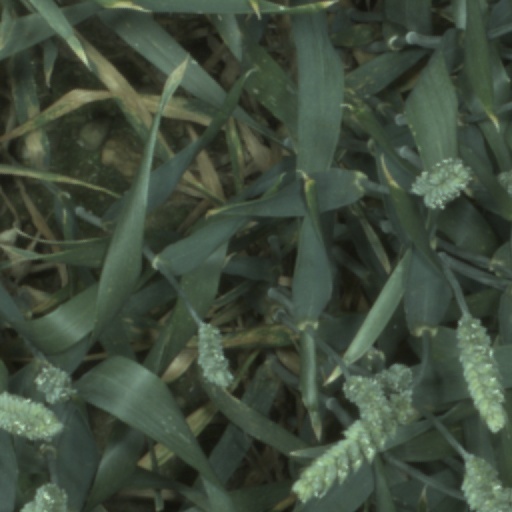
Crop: wheat